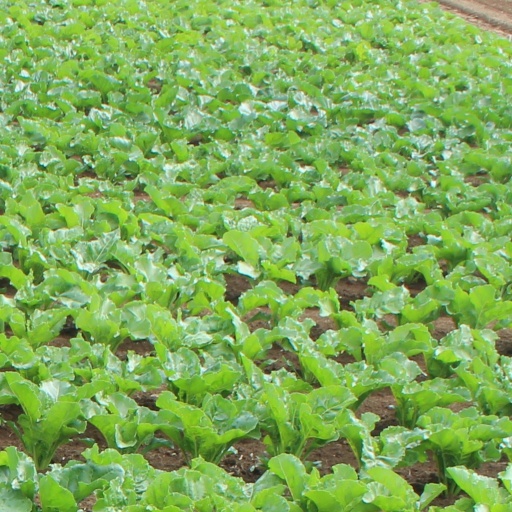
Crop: sugar beet